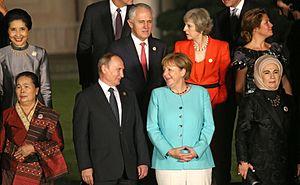
Angela Merkel [ˈaŋɡela ˈmɛʁkl], née Kasner le 17 juillet 1954 à Hambourg, est une femme d'État allemande. Membre de l'Union chrétienne-démocrate, elle est chancelière fédérale depuis le 22 novembre 2005.